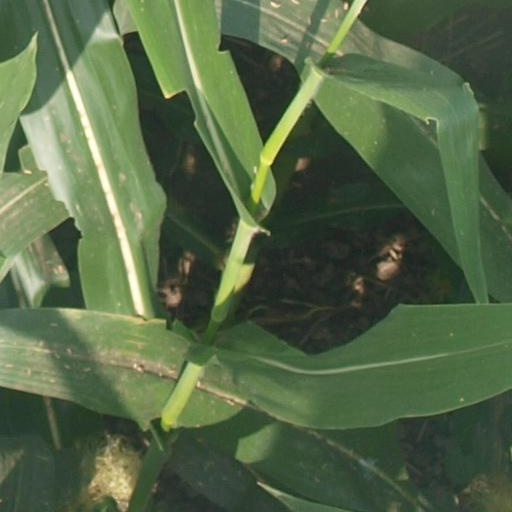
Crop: maize; corn